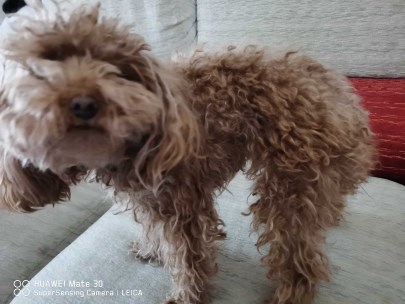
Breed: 7449-n000128-teddy